Lanthanosuchus

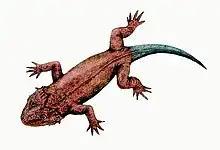
Restoration

Lanthanosuchus is an extinct genus of parareptile from the Late Permian. It was found at Isheevo in Tatarstan. "Lanthanosuchus" had a length of 75 cm.